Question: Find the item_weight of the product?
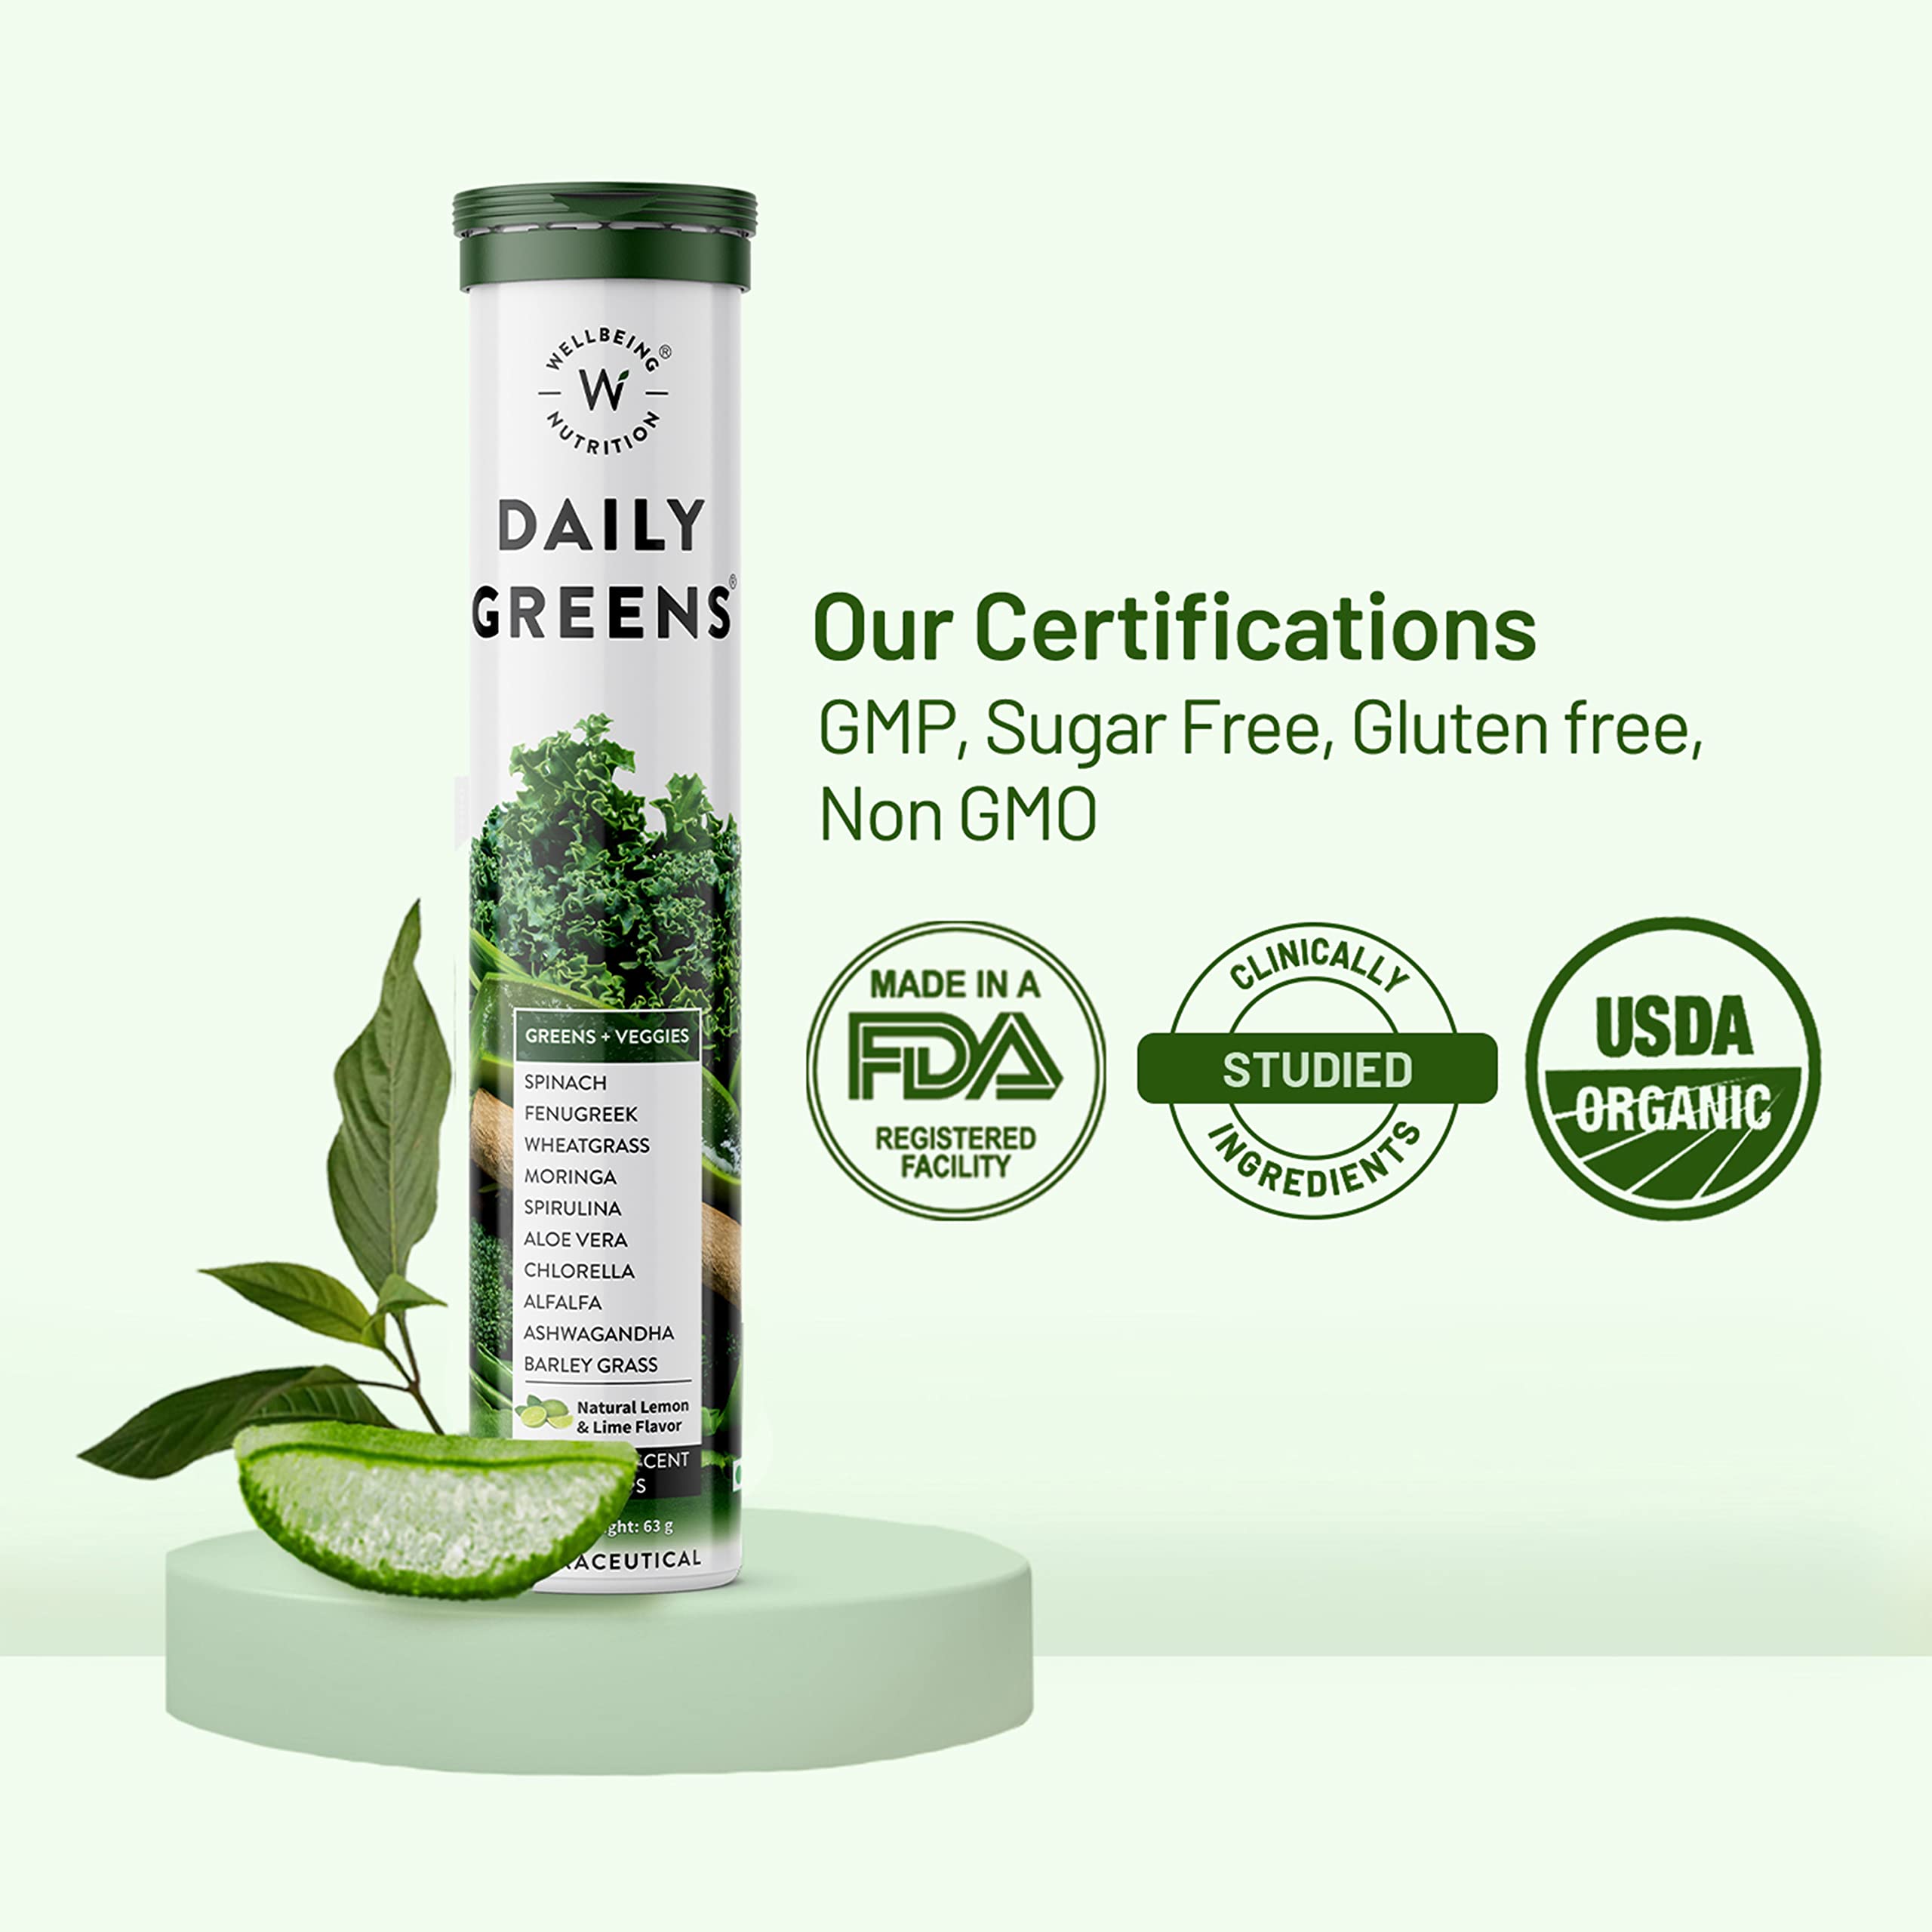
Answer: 63 gram